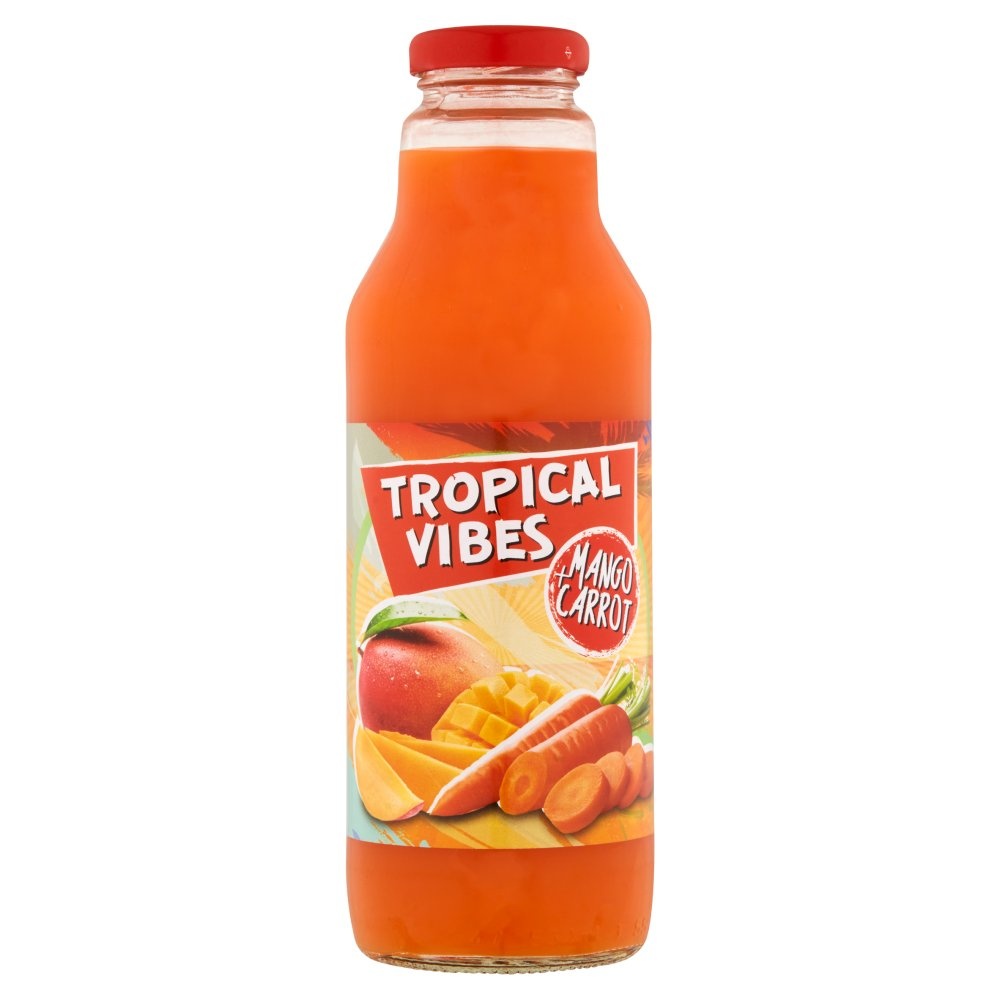
Tropical vibes mango carrot 532ml
Tropical Vibes Mango Carrot 532ml is a delicious and nutritious beverage that combines the tropical sweetness of mangoes with the earthy goodness of carrots. Made with real fruit juices and no added sugar, this refreshing drink offers a unique flavour profile that is both sweet and satisfying. Whether you're looking for a healthy hydration option or a tasty treat, Tropical Vibes Mango Carrot is the perfect choice. Enjoy it on its own or use it as a base for smoothies and cocktails for a burst of tropical flavour in every sip.
Brand: Tropical vibes
Category: Food, Beverages & Tobacco > Beverages